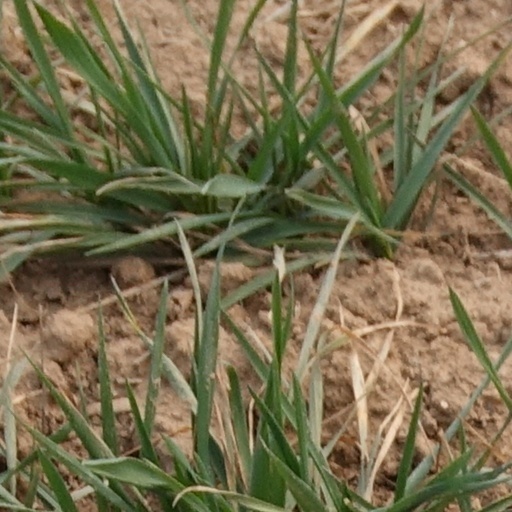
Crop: wheat